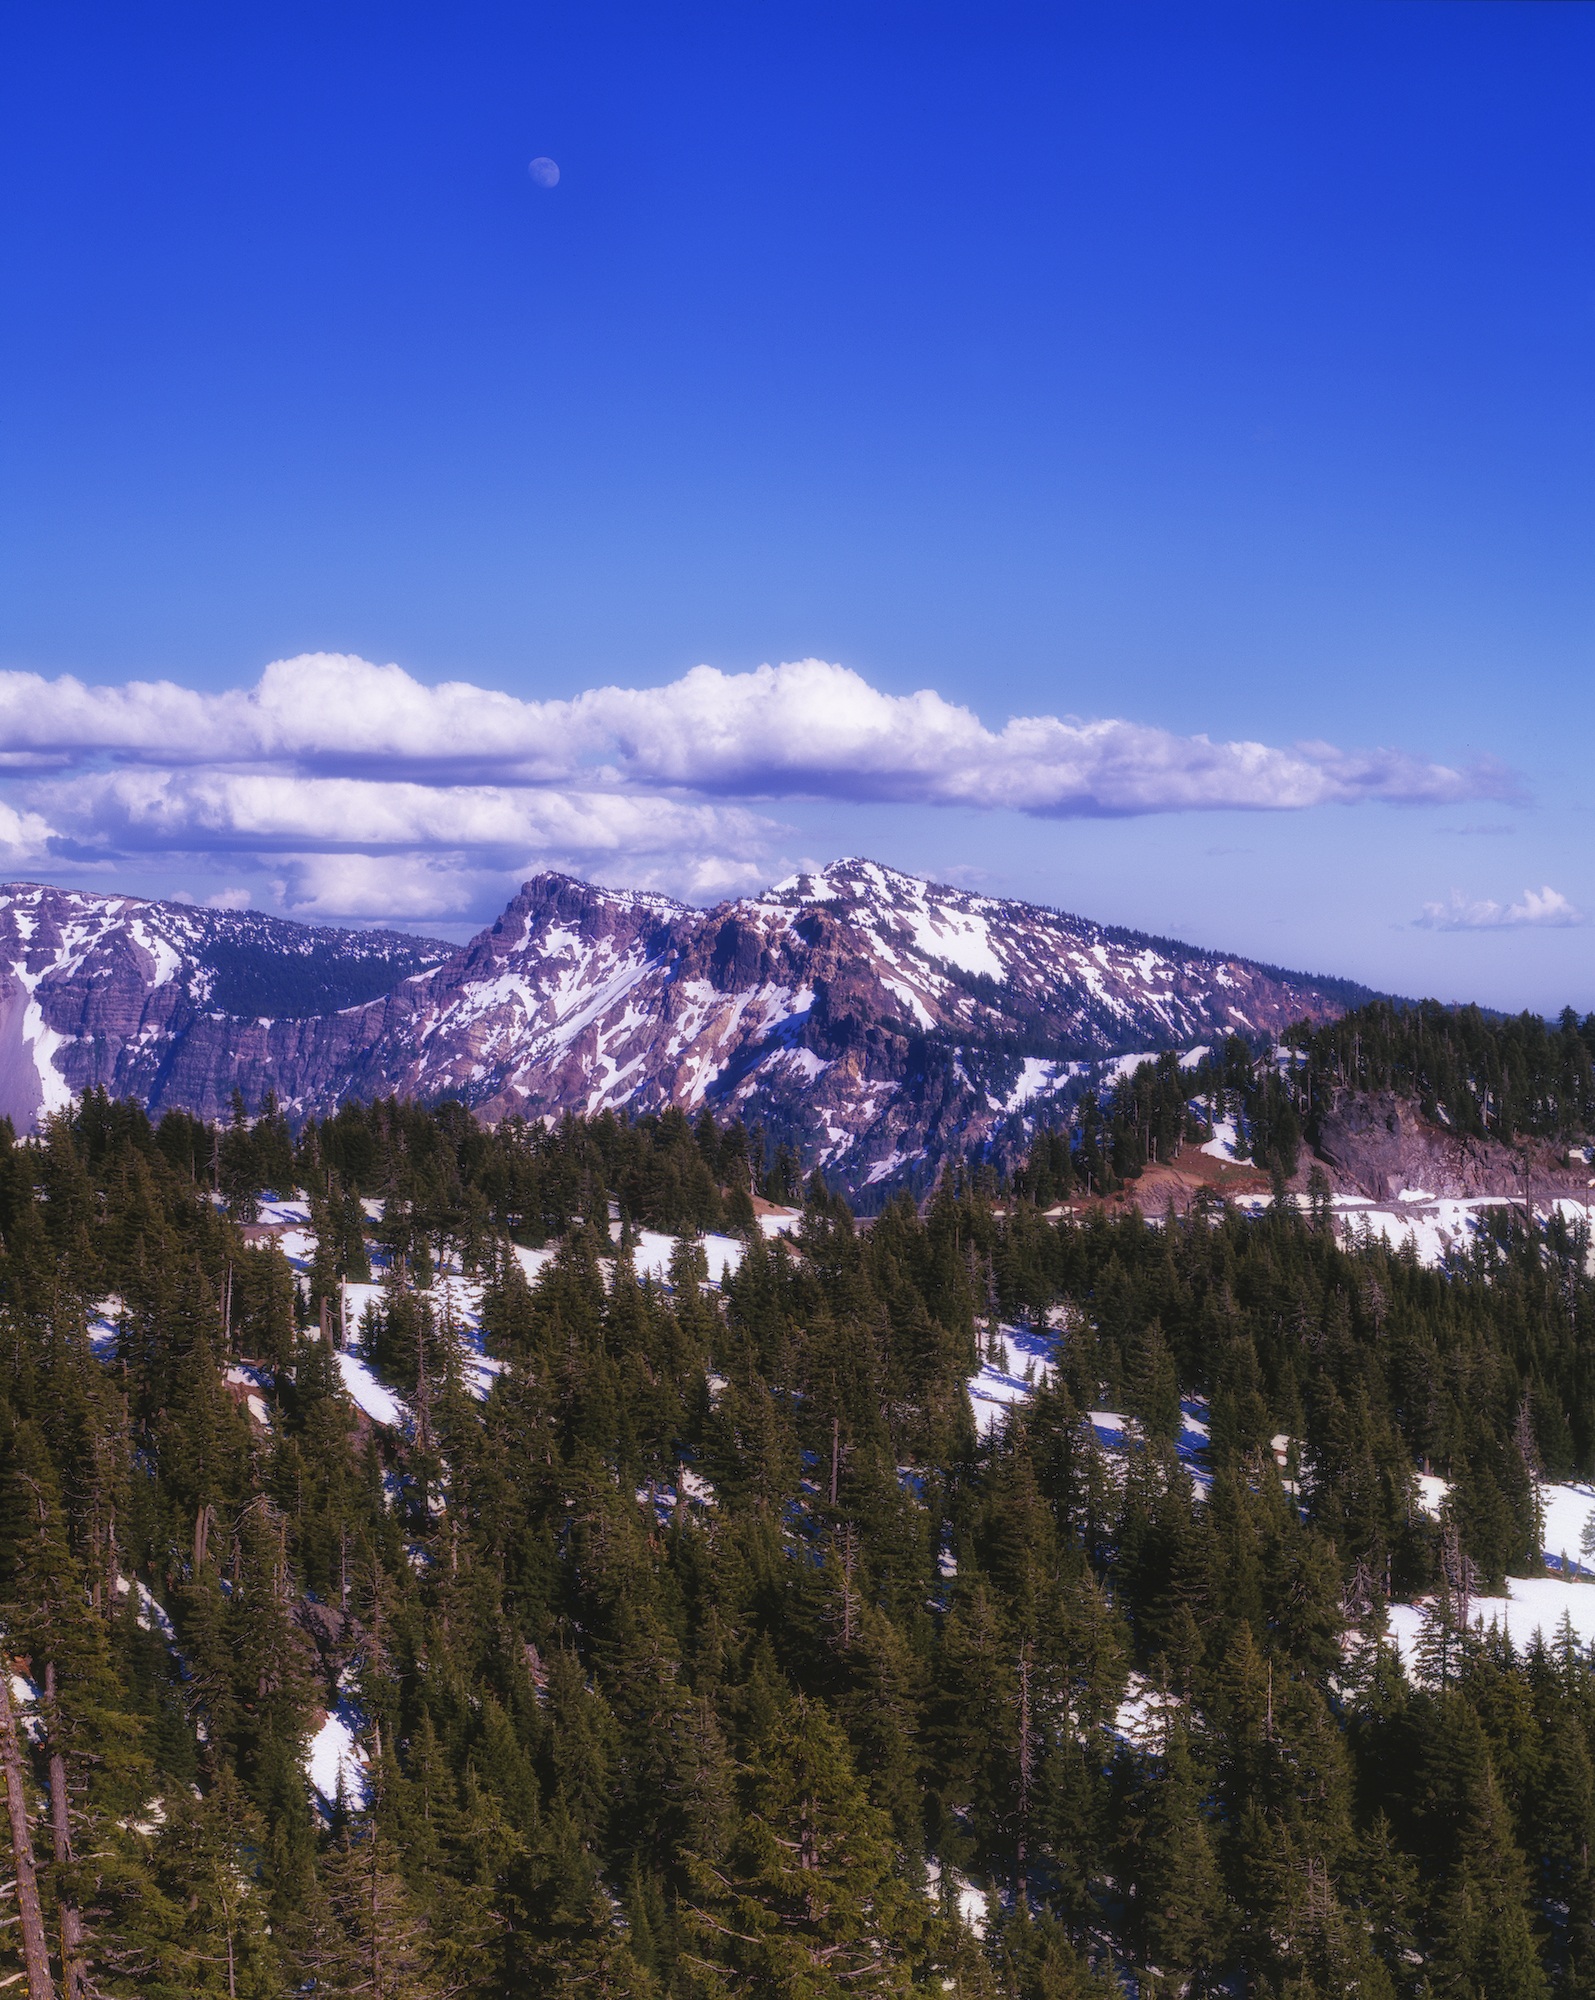
landscape, tree, nature, forest, wilderness, mountain, snow, winter, cloud, sky, meadow, countryside, hill, valley, mountain range, country, scenic, weather, moon, ridge, summit, washington, trees, outdoors, woods, outside, clouds, alps, seasons, plateau, peaks, beautiful, ecosystem, landform, mountain pass, cascade mountains, geographical feature, mountainous landforms